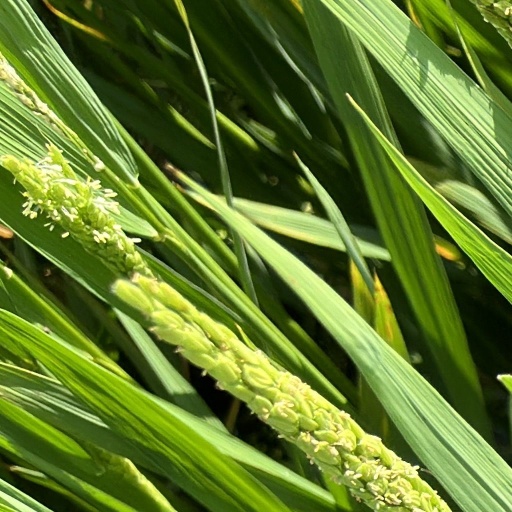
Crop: rice